Sir Thomas Robinson, 1st Baronet

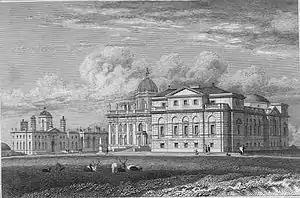
Castle Howard, 19th-century engraving, view from the north-west with the Palladian west wing prominent

Robinson was created a baronet on 10 March 1731, with remainder to his brothers and to Matthew Robinson, and from November 1735 to February 1742 he was a commissioner of excise. He became a Fellow of the Society of Antiquaries of London in 1735.